Sky High (2005 film)

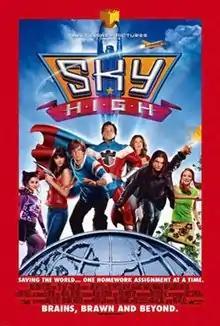
Theatrical release poster

Sky High is a 2005 American superhero comedy film directed by Mike Mitchell, and written by Paul Hernandez, and "Kim Possible" creators Bob Schooley and Mark McCorkle. The film stars Kelly Preston, Michael Angarano, Danielle Panabaker, Mary Elizabeth Winstead and Kurt Russell. It follows Will Stronghold (Angarano), the son of two superheroes, who is enrolled in an airborne high school for teenage superheroes. As his dormant superpowers manifest, he struggles to maintain his relationships with his old friends, learns of a threat from a mysterious supervillain, and searches for the girl of his dreams.